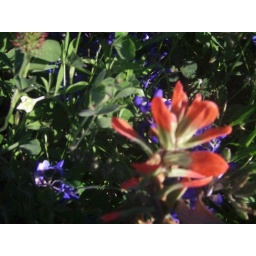
this was in the blue bonnet field